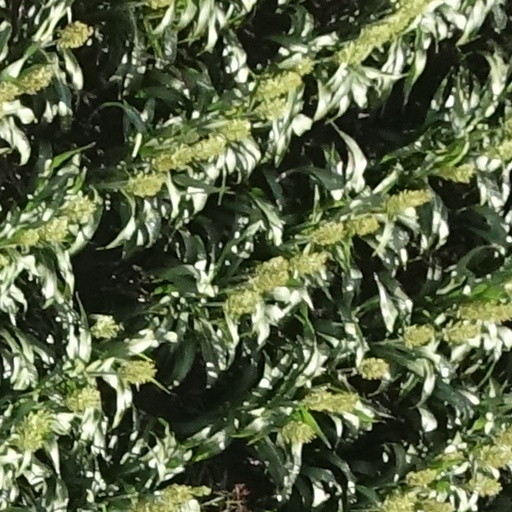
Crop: sorghum